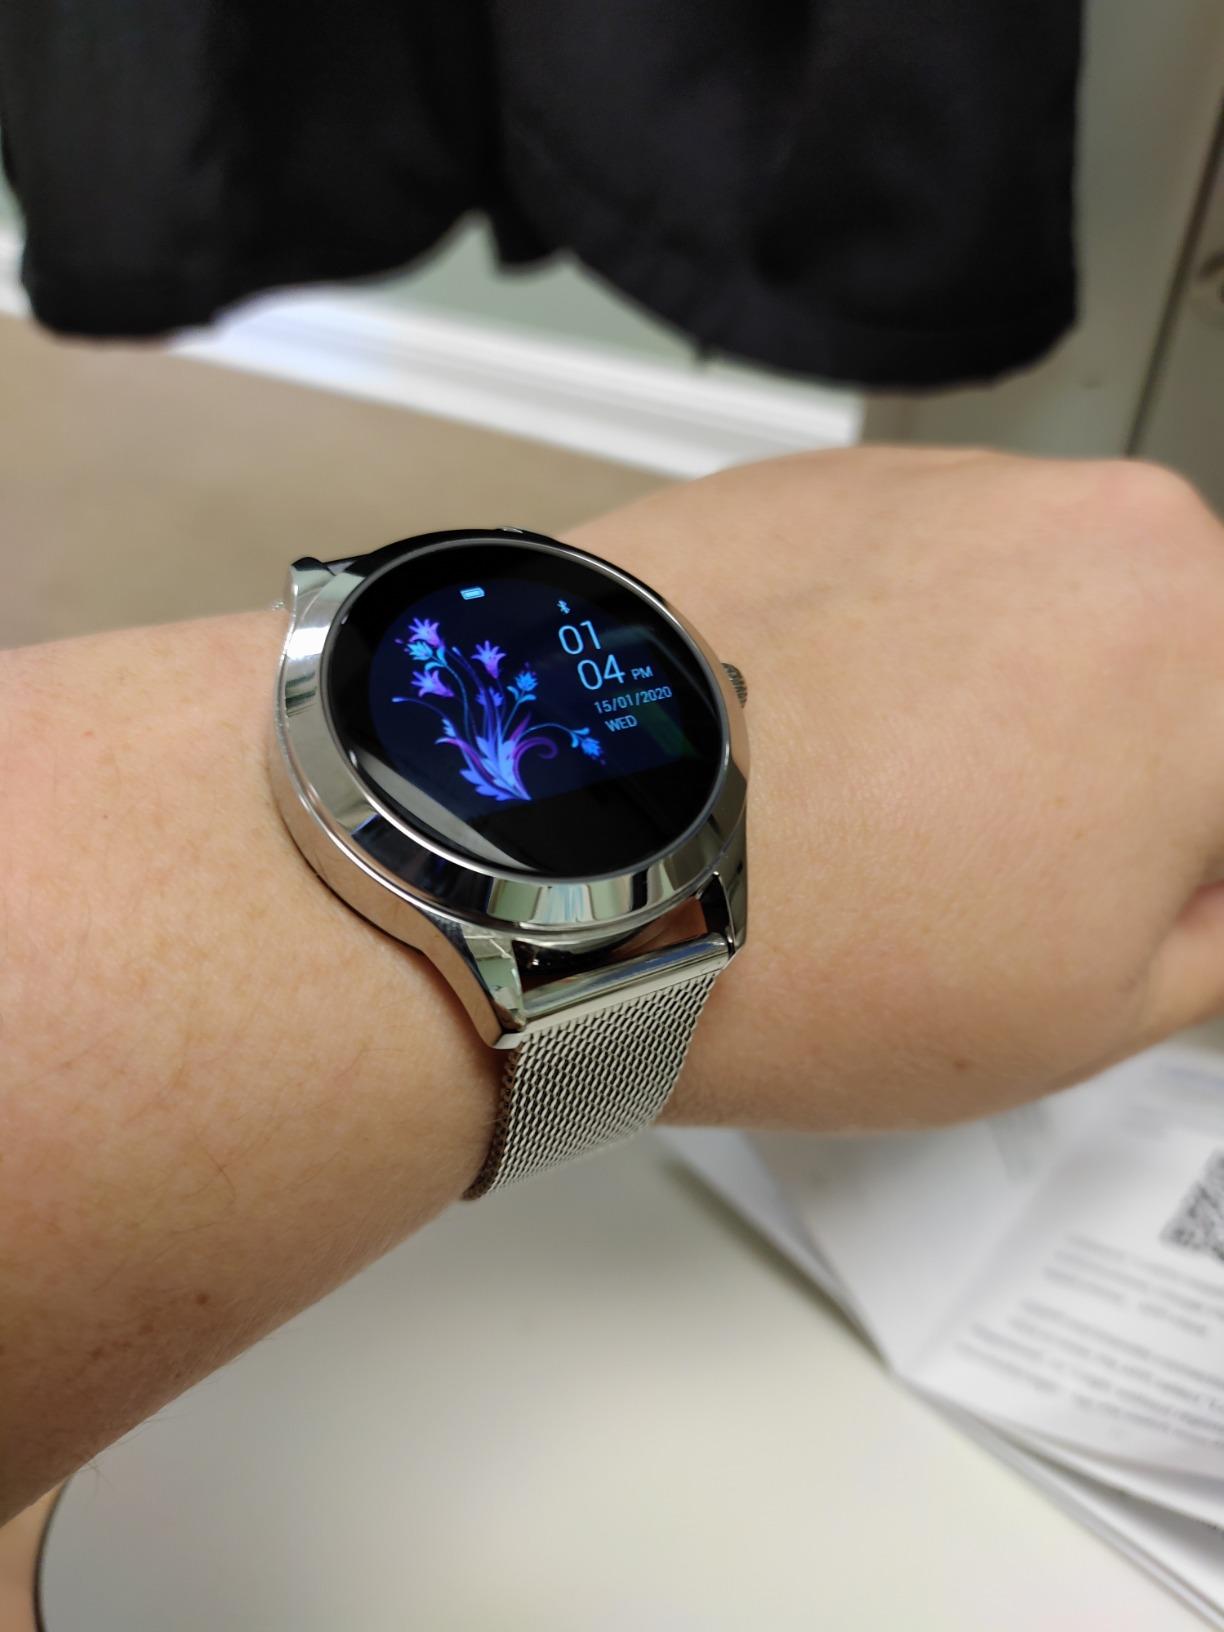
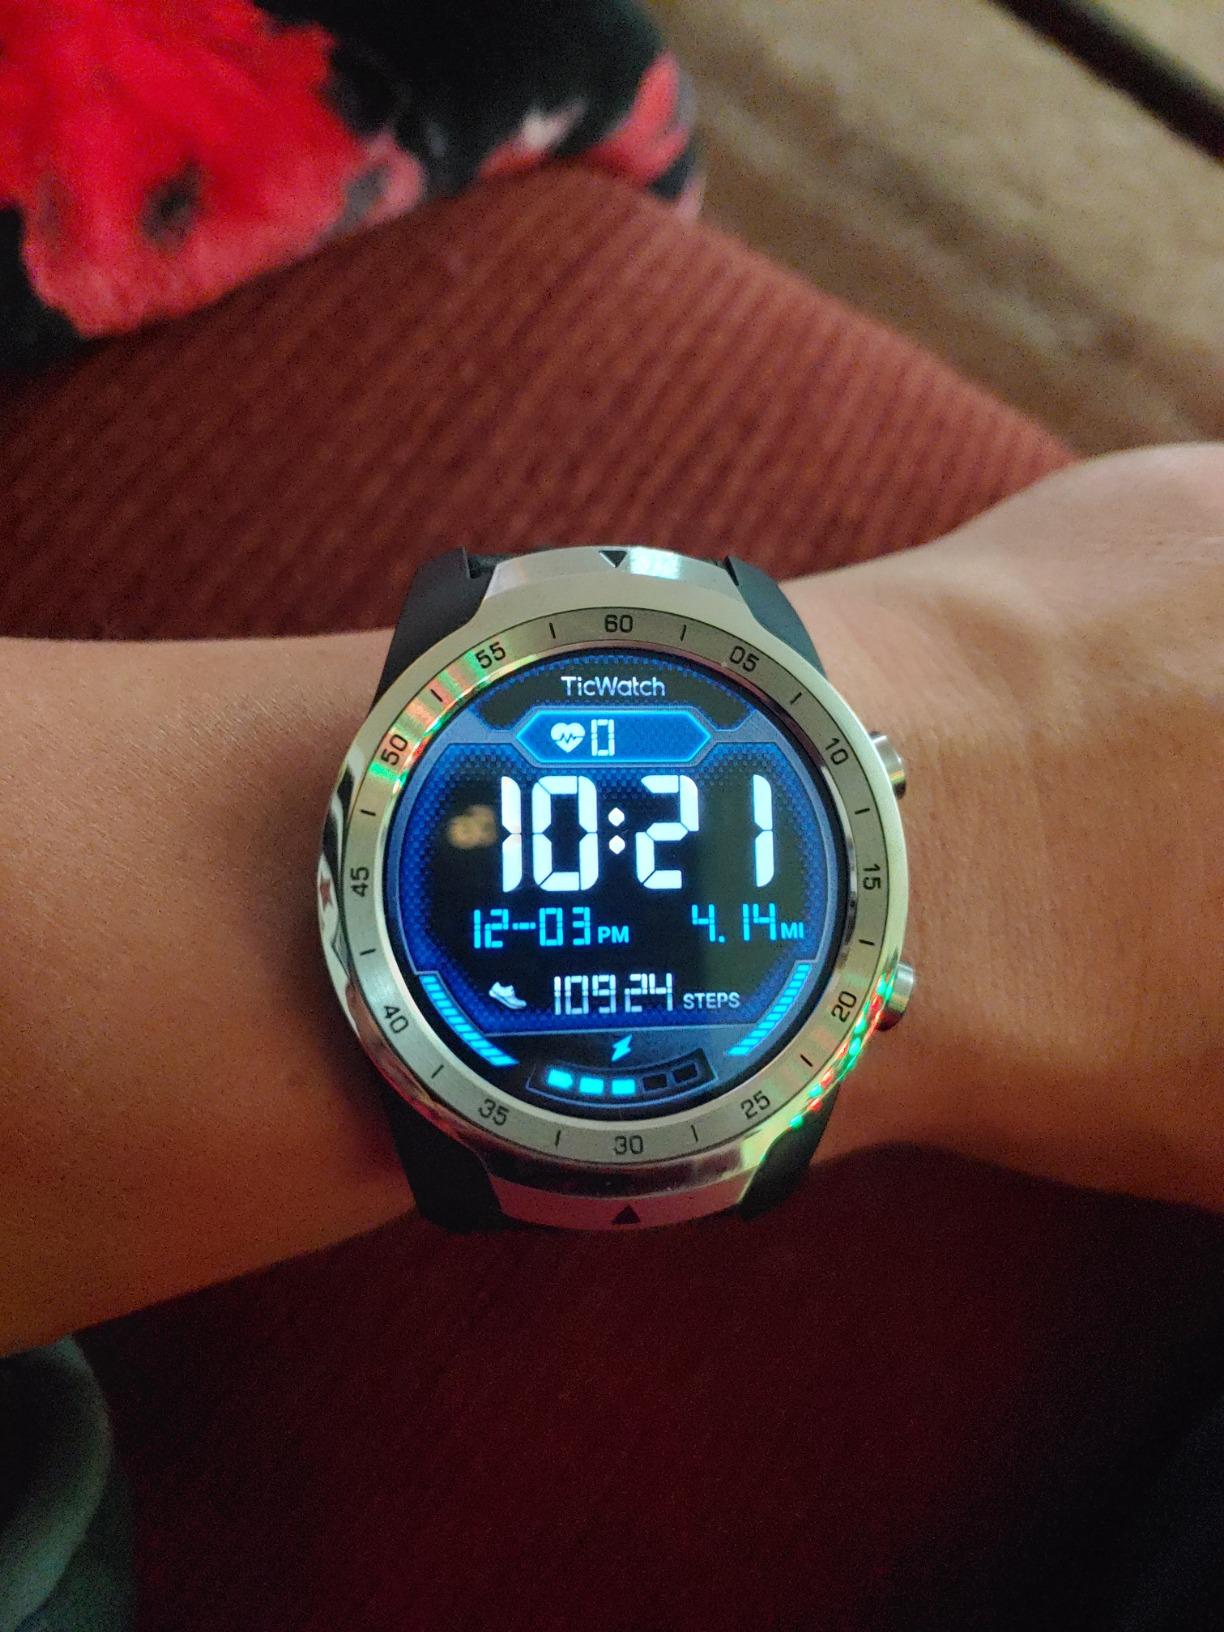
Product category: smartwatch
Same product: no